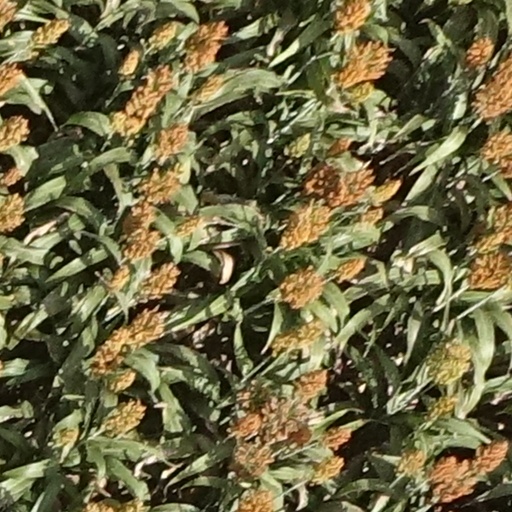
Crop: sorghum